Jesse Hahn

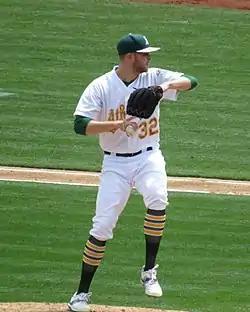
Hahn with the Oakland Athletics in 2015

Jesse Allen Hahn (born July 30, 1989) is an American professional baseball pitcher in the Seattle Mariners organization. He has previously played in Major League Baseball (MLB) for the San Diego Padres, Oakland Athletics, and Kansas City Royals. The Tampa Bay Rays selected Hahn in the sixth round of the 2010 MLB draft.